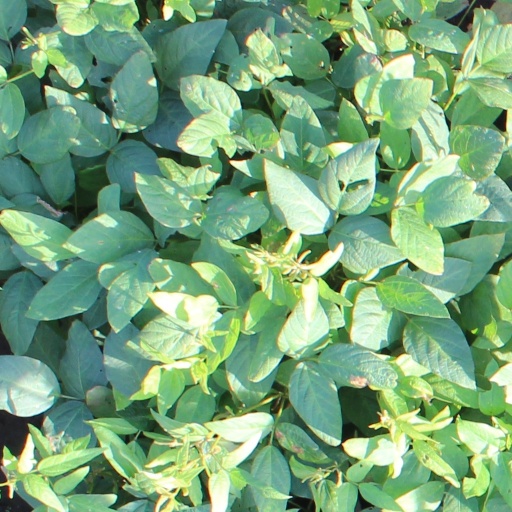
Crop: soybean